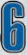
Number: 6